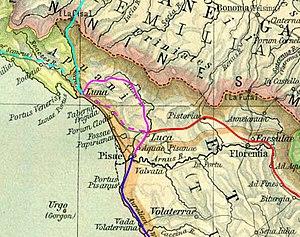
La Clodia nova ou Clodia Secunda est une voie romaine construite par le consul romain Marcus Claudius Marcellus en 155 av.J.-C qui en partant de Luca remontait la vallée sur la rive droite du Serchio, traversant la région de la Garfagnana jusqu’à la commune de Piazza al Serchio puis en direction nord vers Luni, passant le col de Tea puis traversant Fosdinovo pour rejoindre la via Cassia, Luni et le port.